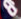
Number: 8